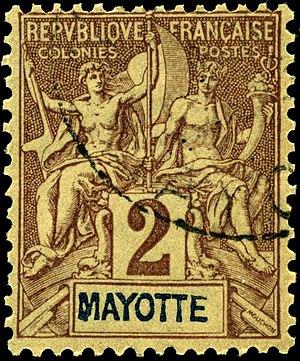
L'histoire philatélique et postale de Mayotte est liée à la colonisation française dans l'archipel des Comores.